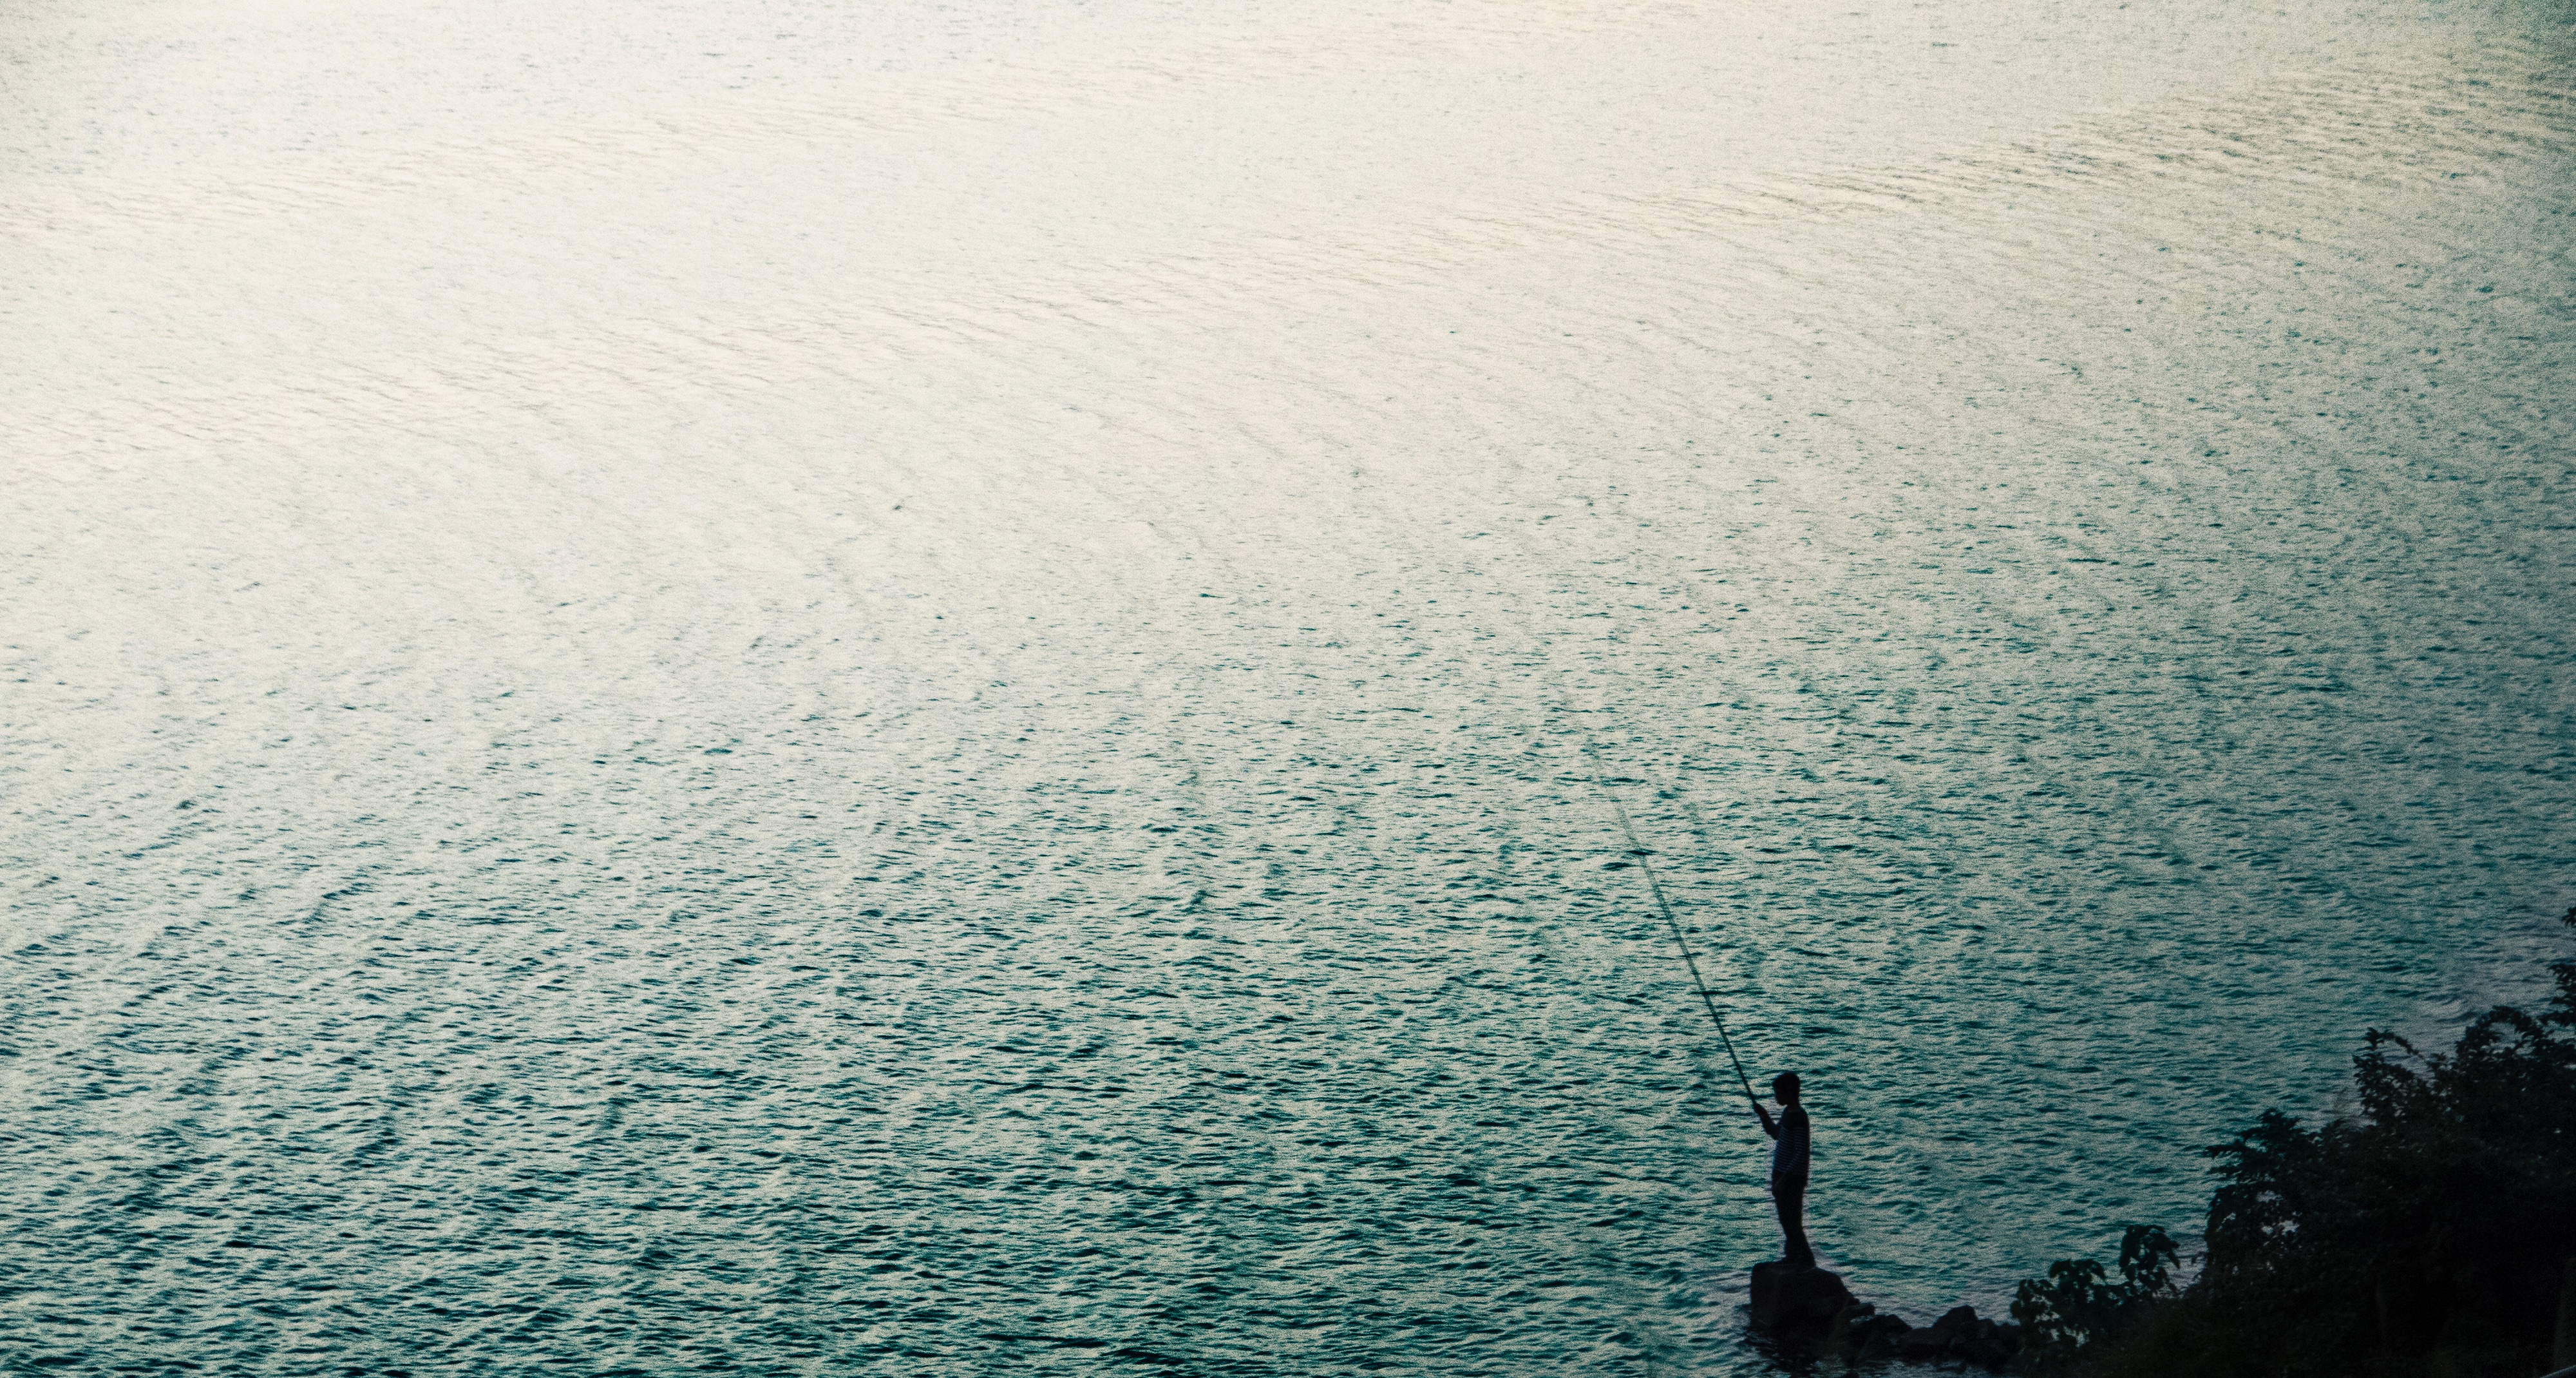
beach, sea, coast, water, sand, ocean, horizon, sunlight, morning, shore, wave, lake, reflection, atmospheric phenomenon